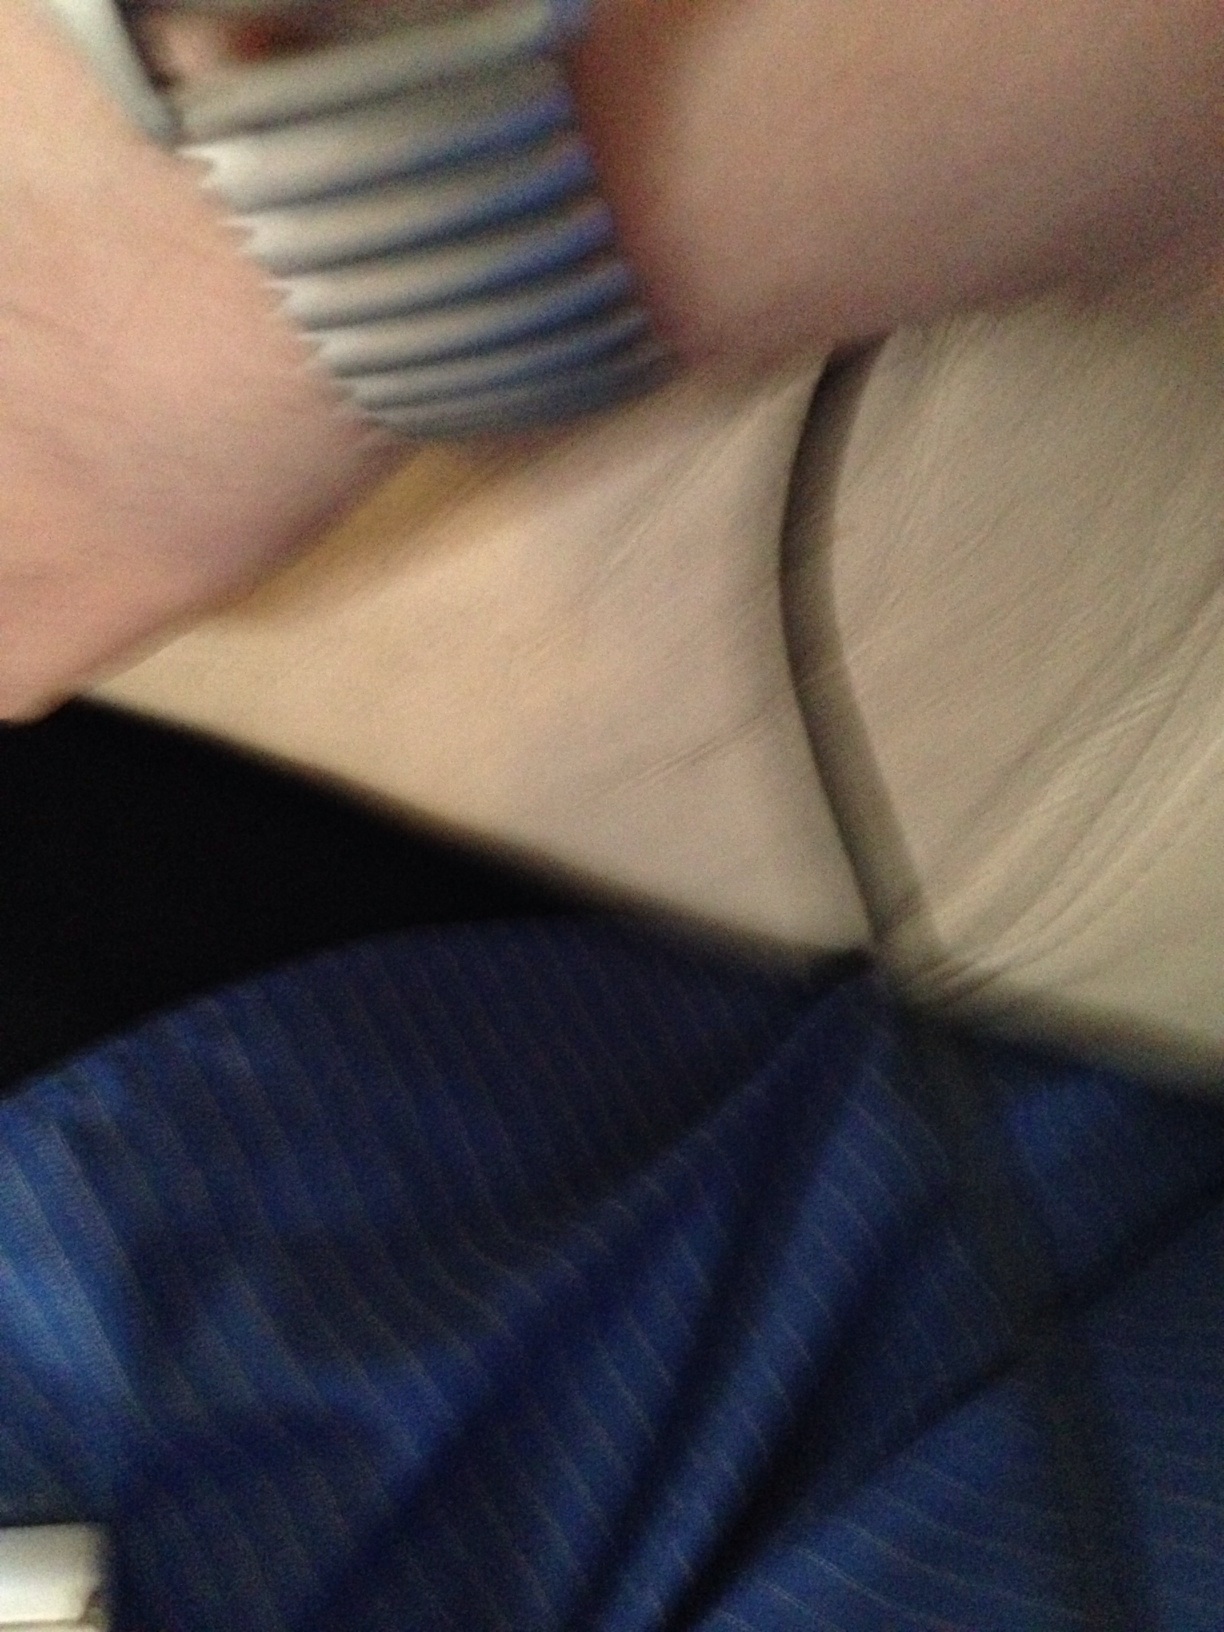Question: What does this watch face show?
Answer: unanswerable